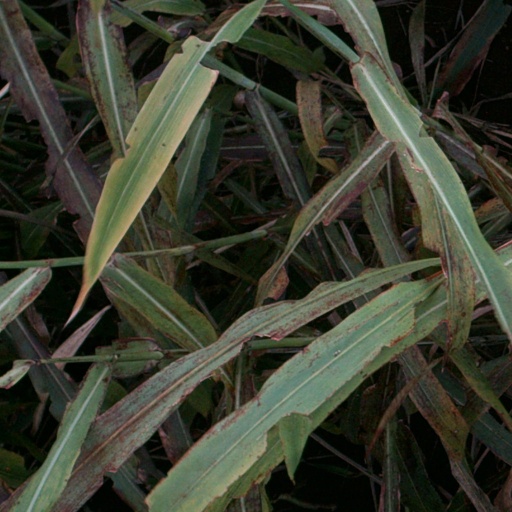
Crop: sorghum